Poovilangu

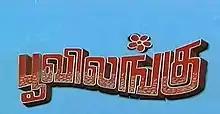
Title card

Poovilangu is a 1984 Indian Tamil-language film directed by Ameerjan, starring Murali and Kuyili, the latter in her acting debut. It was released on 23 March 1984. The film is a remake of the Kannada film "Prema Parva" (1983). This film is the acting debut of Mohan who became known as Poovilangu Mohan after acting in this film.